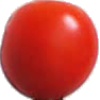
Label: Tomato Cherry Red 1